Avro Shackleton

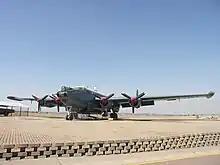
Retired "SAAF 1721 N", on permanent display at Swartkop

The Shackleton would often be called upon to perform search and rescue operations in the treacherous waters around the Cape. In March 1971, Shackletons successfully intervened in the SS Wafra oil spill, deliberately sinking the stricken oil tanker with depth charges in order to prevent an ecological disaster. The only operational loss incurred was 1718 K, which crashed into the Wemmershoek mountains at night time on 8 August 1963 with the loss of all thirteen crew.